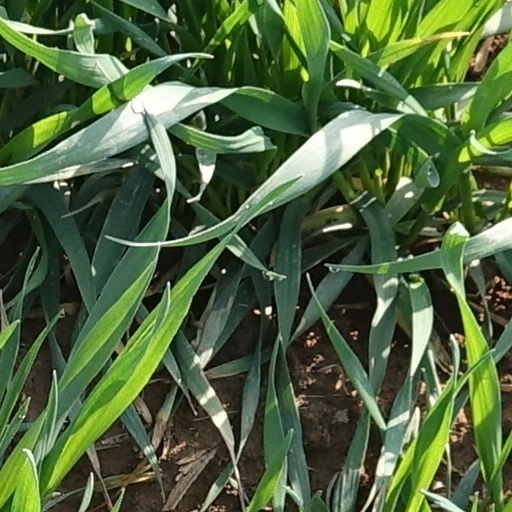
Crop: wheat